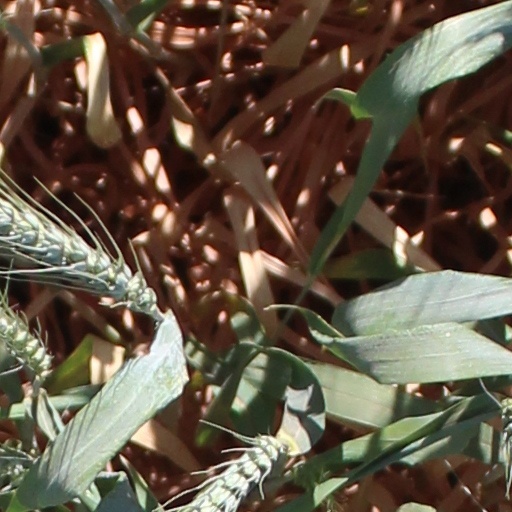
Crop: wheat